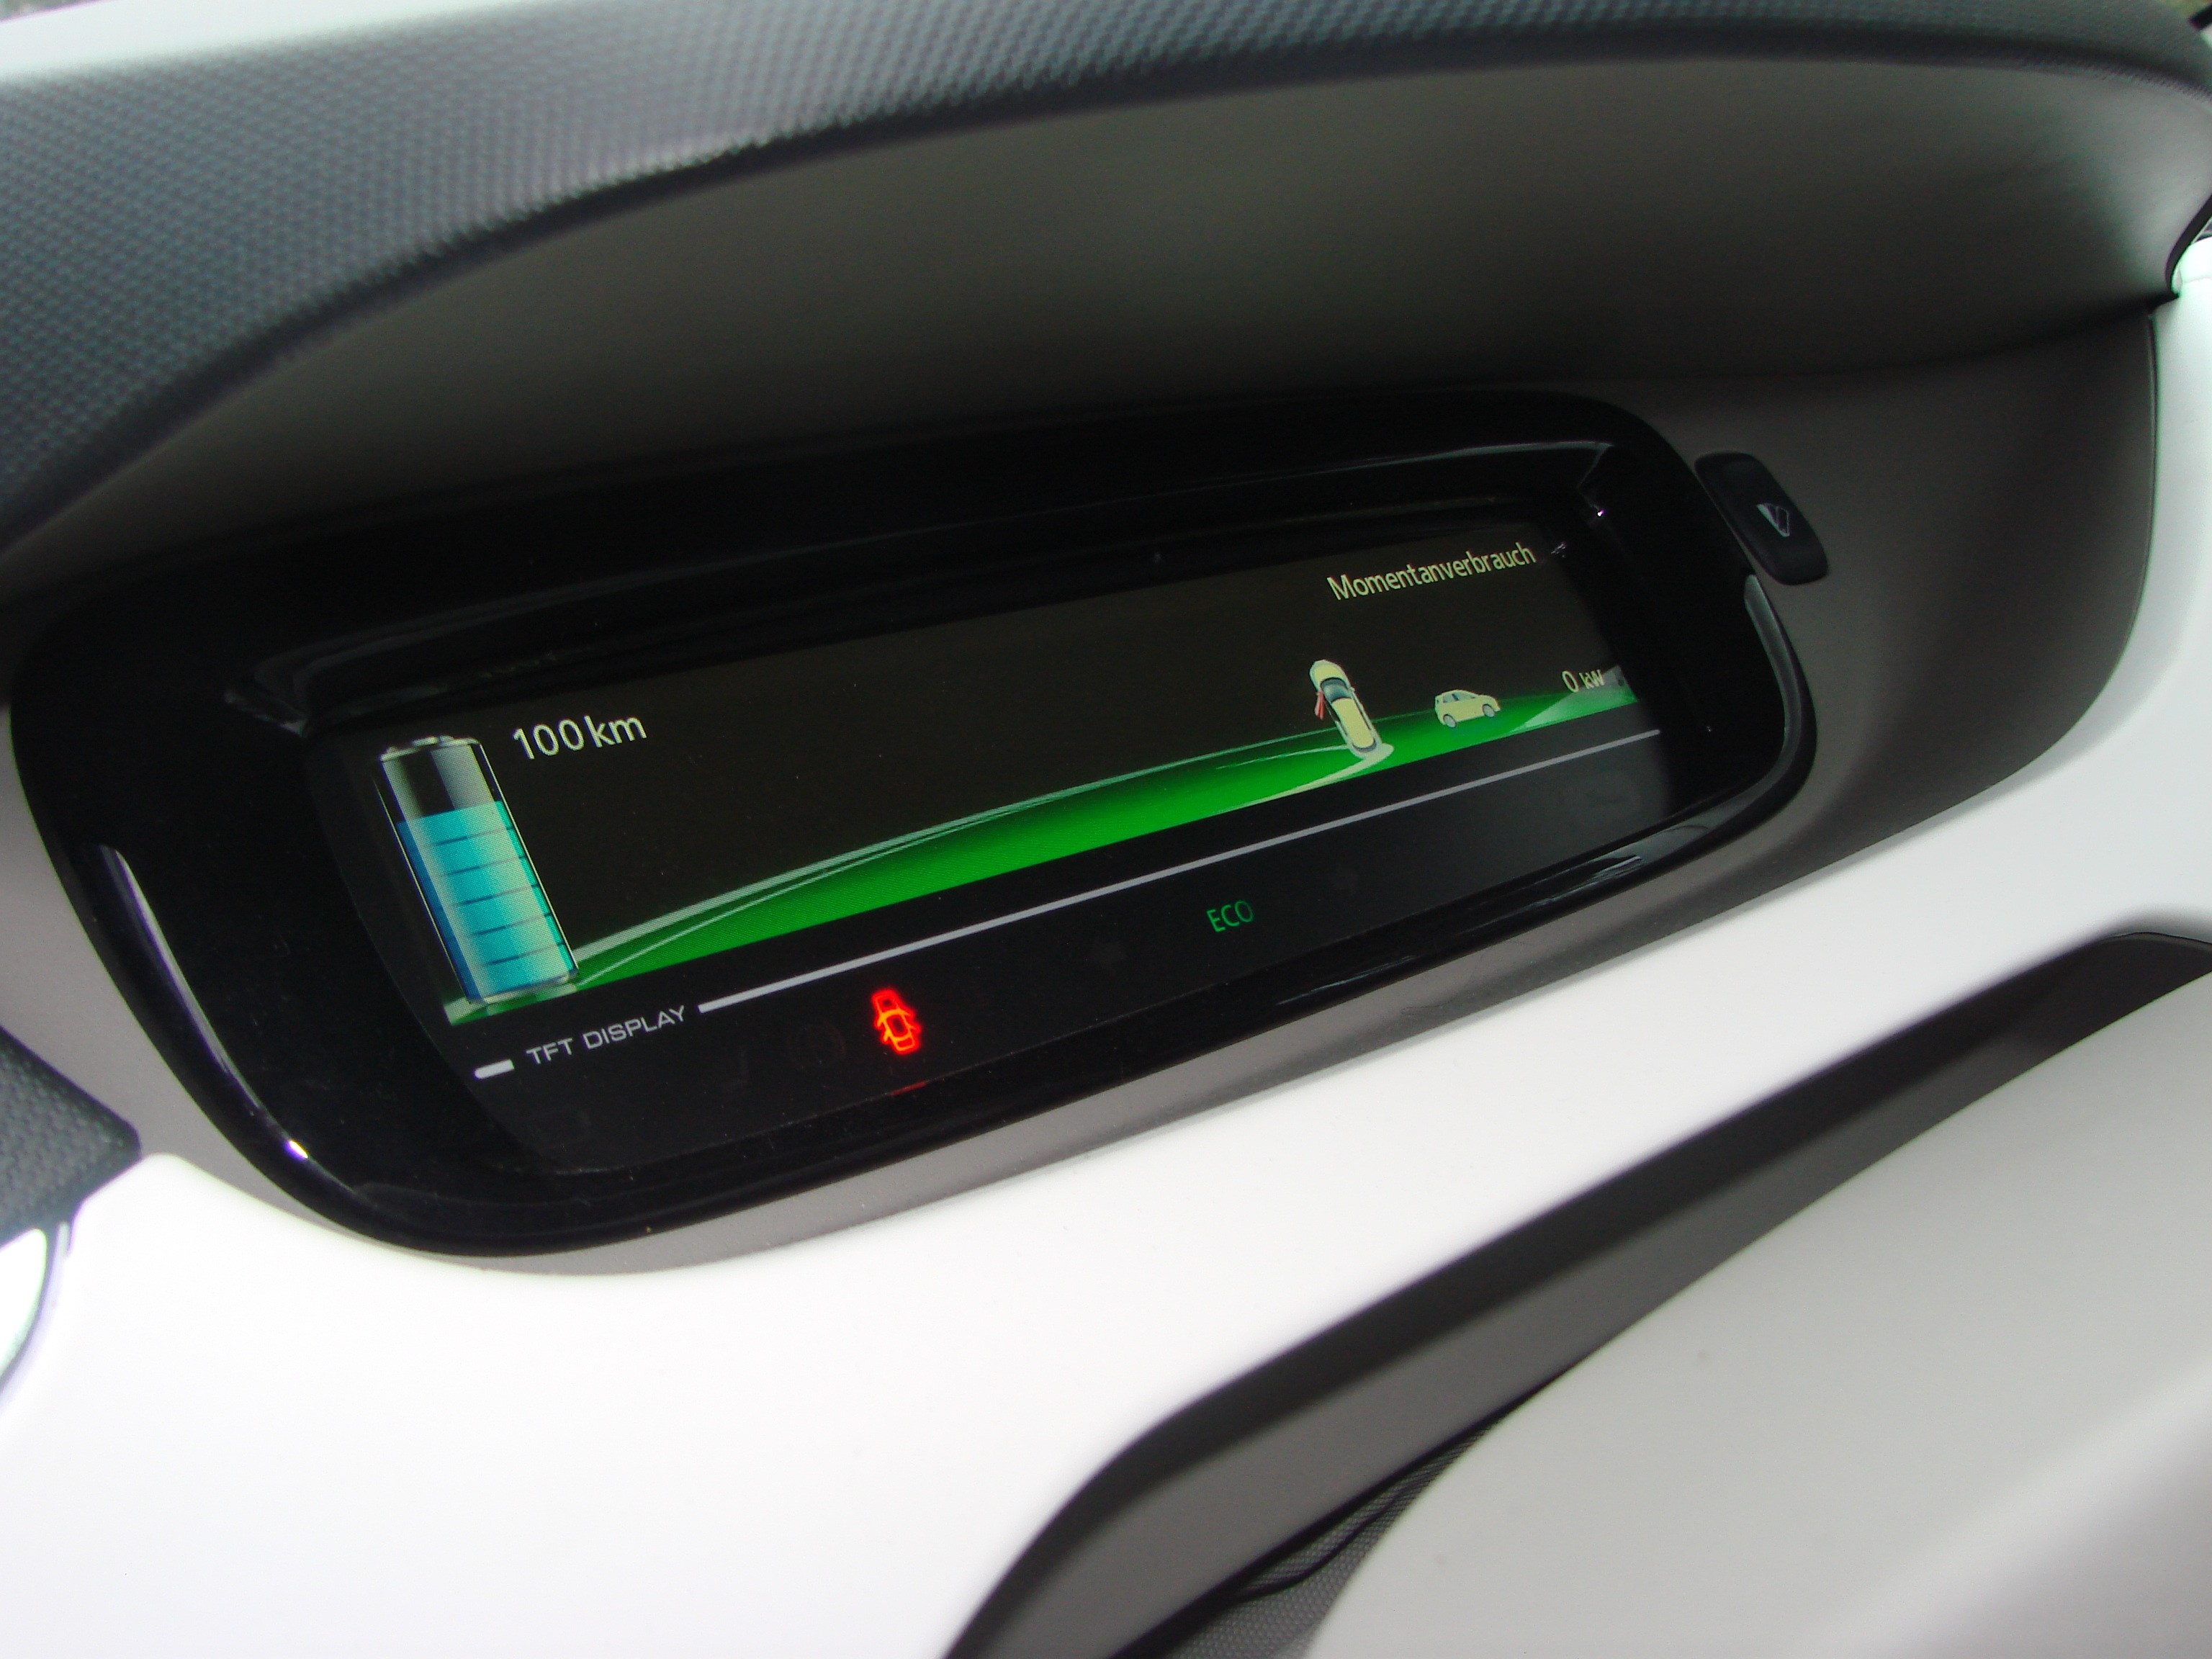
car, vehicle, steering wheel, cockpit, energy, electronics, display, sedan, renault, electric car, city car, speedo, sport utility vehicle, land vehicle, automobile make, automotive exterior, family car, executive car, subcompact car, tft